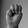
ASL letter: M